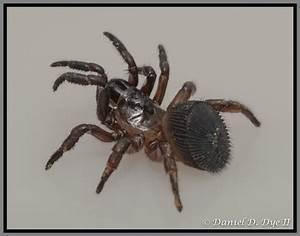
spider